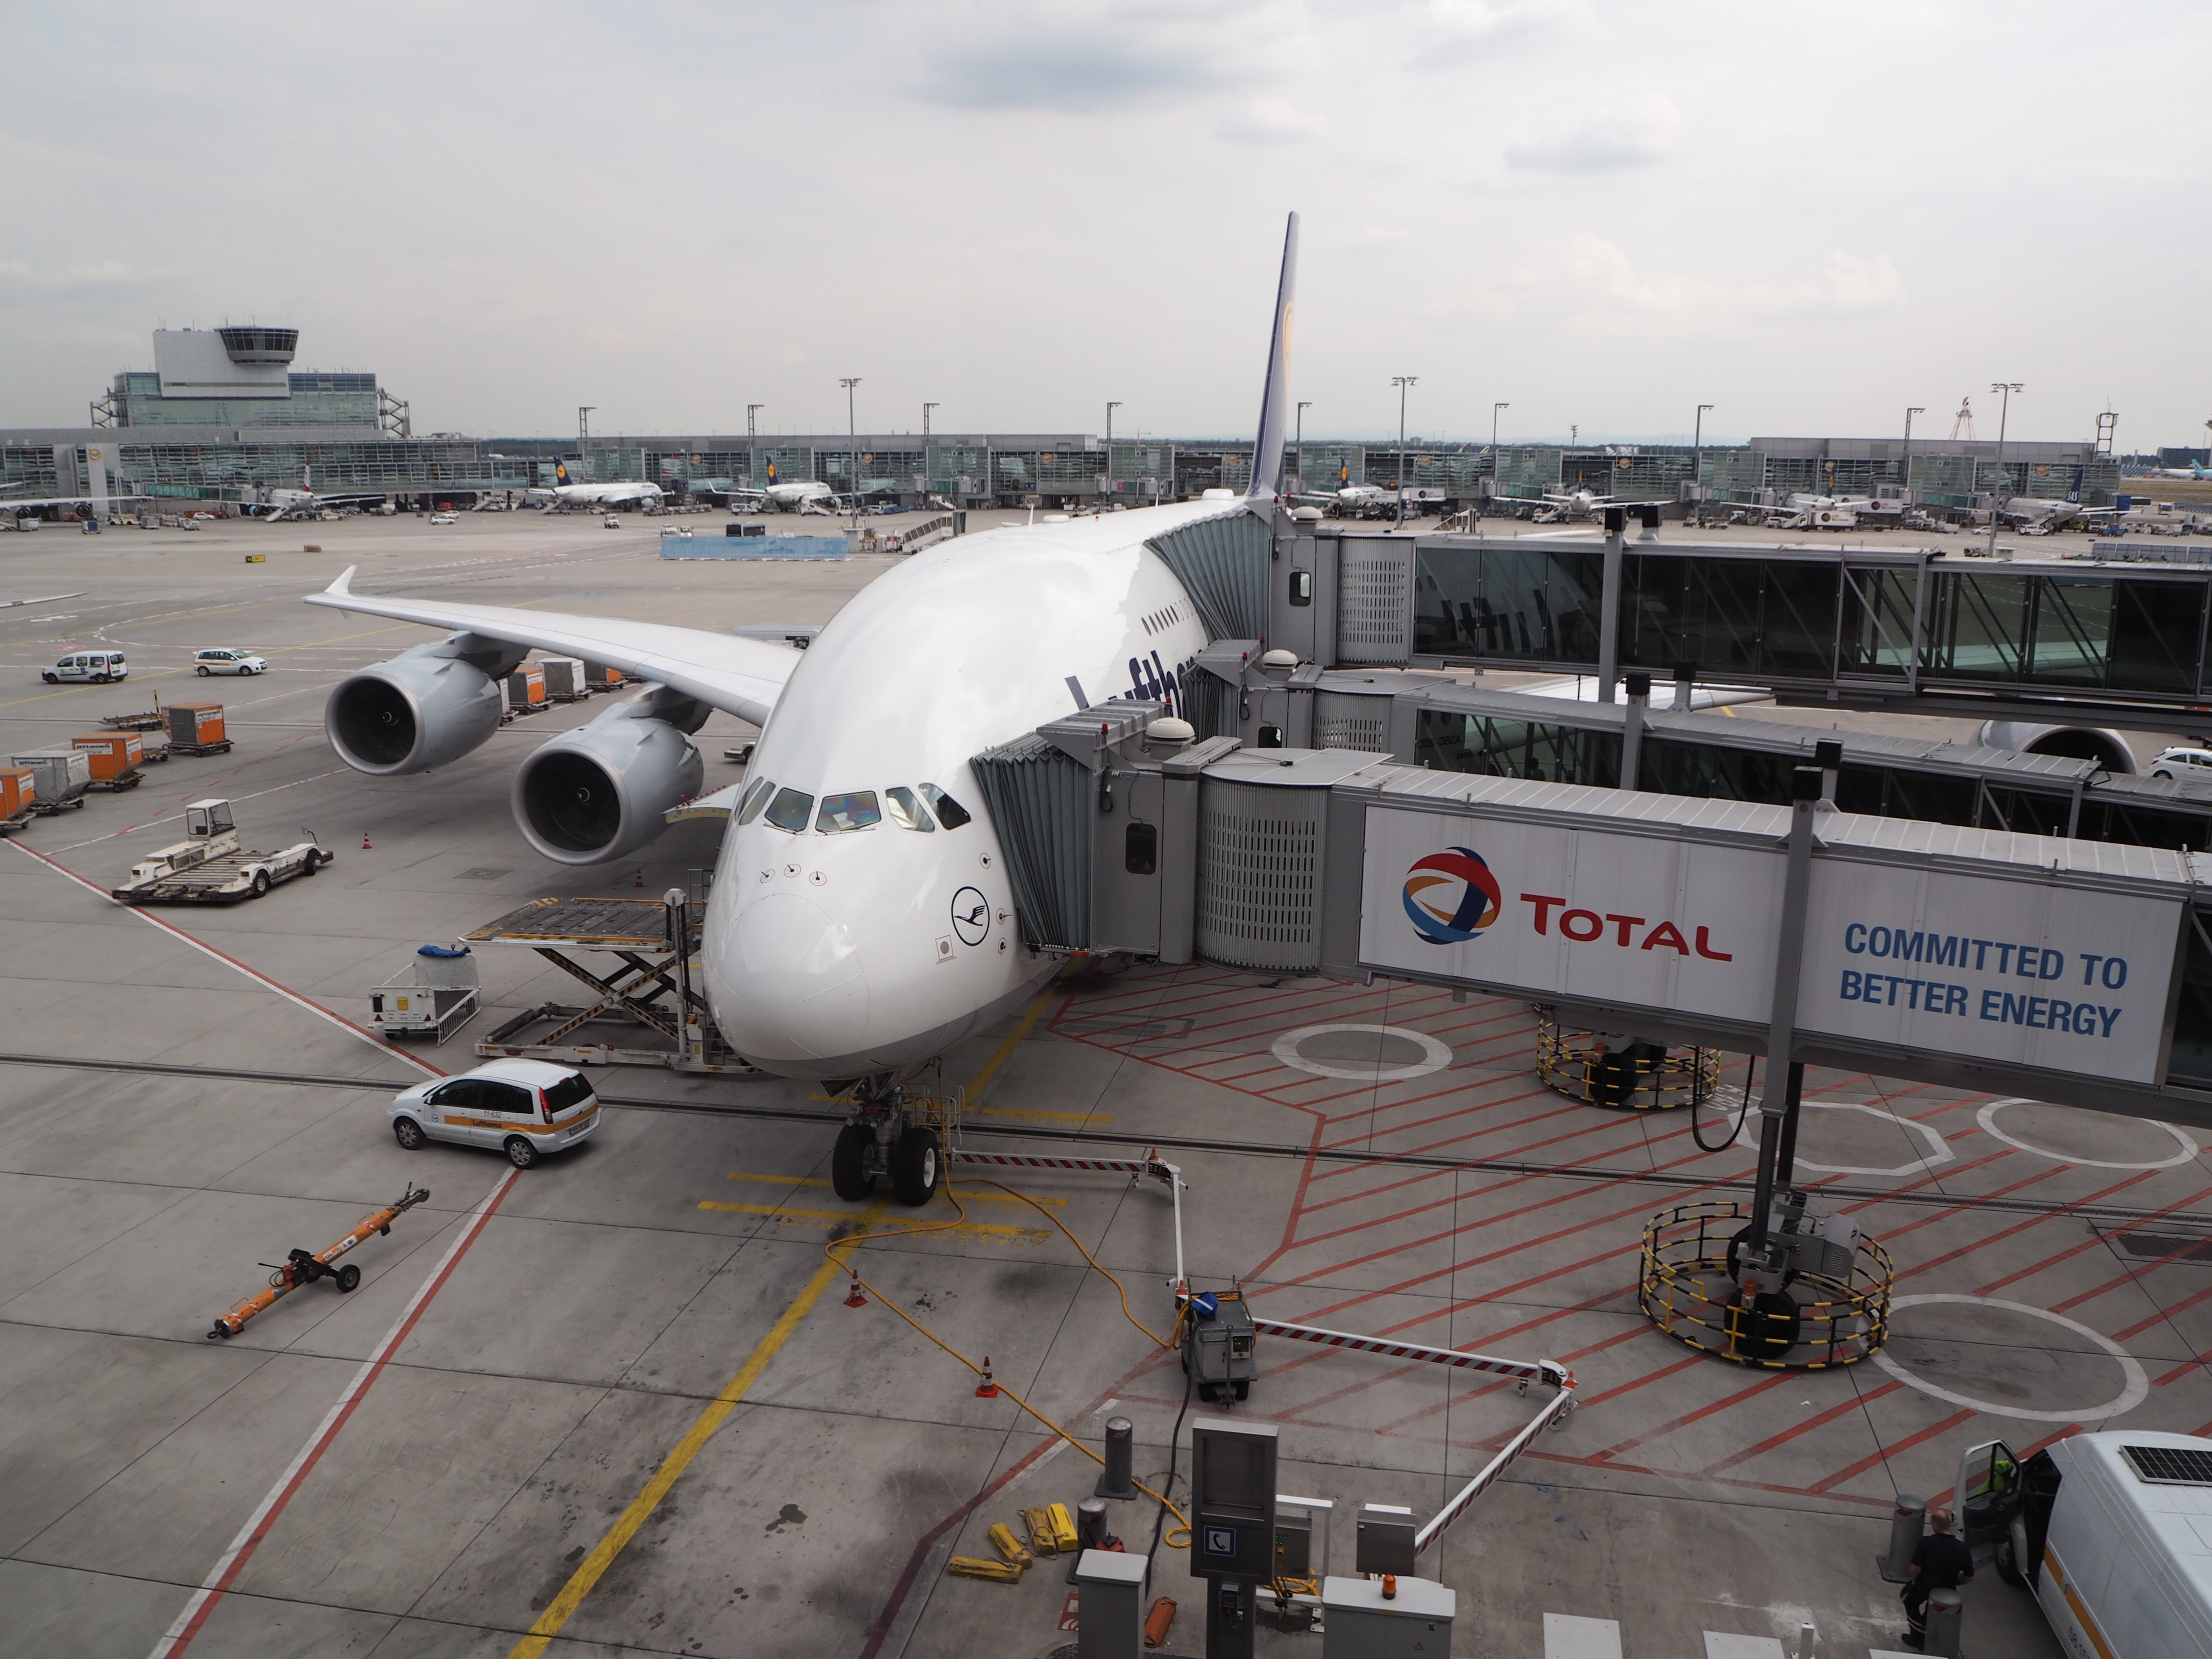
sky, air, flying, fly, airport, vacation, travelling, travel, airplane, plane, aircraft, jet, transportation, transport, vehicle, airline, journey, aviation, flight, business, tourism, trip, world, infrastructure, boarding, airliner, germany, airbus, a380, air force, jet aircraft, boeing 777, airbus a380, atmosphere of earth, wide body aircraft, airport apron, aerospace engineering, aircraft engine, jet bridge